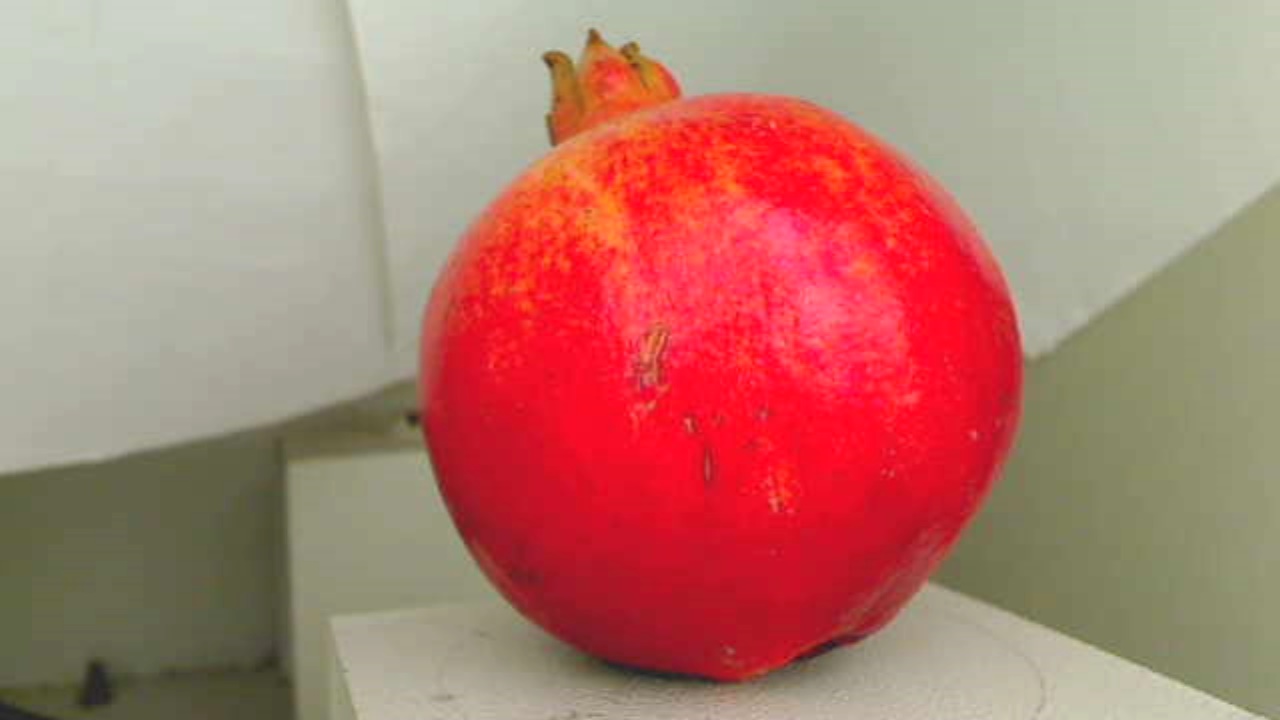
Grade: grade-2
Quality: quality-1